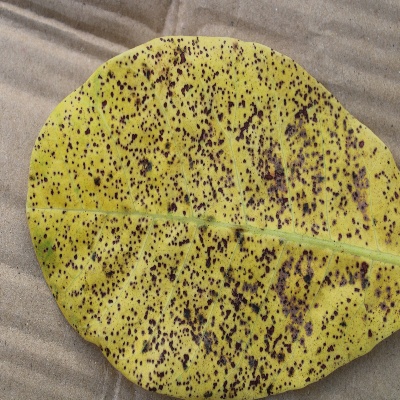
Crop: Cashew
Condition: anthracnose